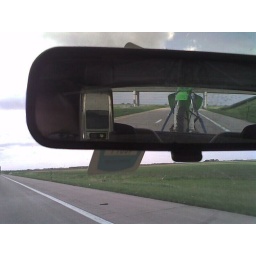
...looking in the mirror and seeing a bike on my bumper!